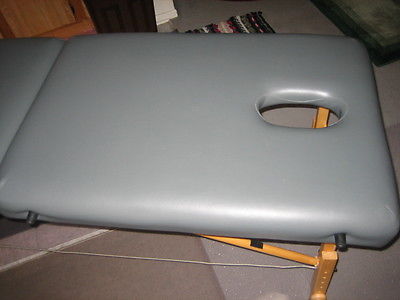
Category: table